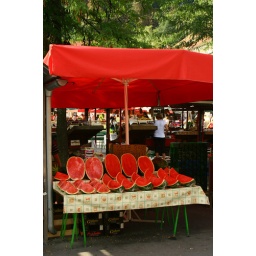
watermelon under red umbrella